Cadaqués

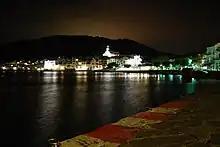
Shoreline of Cadaqués at night

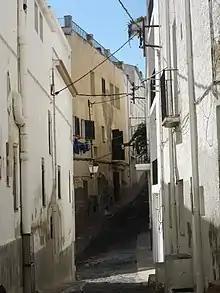
Cadaqués typical back street ("rastell").

Even though people speak Spanish the village of Cadaqués has its or dialect of the Catalan language. One of the most notable features is that the definite articles are different from standard Catalan, namely, they are "sa" (feminine) and "es" (masculine) instead of the normal Catalan definite articles "la" and "el". This feature is shared with the variant of Catalan spoken in the Balearic Islands. The explanation for this (see "El Vocabulari de Cadaqués", Ernesta Sala i Bruses) is that when the Catalan ruler Jaume I conquered the Balearic Islands in the Middle Ages he re-colonized the islands with people from the Empordà region of Catalonia. Because Cadaqués has remained relatively isolated from the surrounding region (owing to its geography), the mediaeval speech patterns have been preserved.